Columbia (personification)

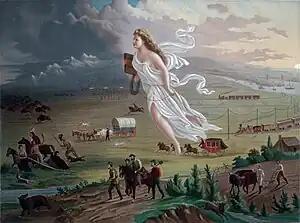
John Gast's 1872 painting "American Progress" depicts Columbia as the Spirit of the Frontier, carrying telegraph lines across the Western frontier to fulfill manifest destiny.

The earliest type of personification of the Americas, seen in European art from the 16th century onwards, reflected the tropical regions in South and Central America from which the earliest European travelers reported back. Such images were most often used in sets of female personifications of the four continents. America was depicted as a woman who, like Africa, was only partly dressed, typically in bright feathers, which invariably formed her headdress. She often held a parrot, was seated on a caiman or alligator, with a cornucopia. Sometimes a severed head was a further attribute, or in prints scenes of cannibalism appeared in the background.